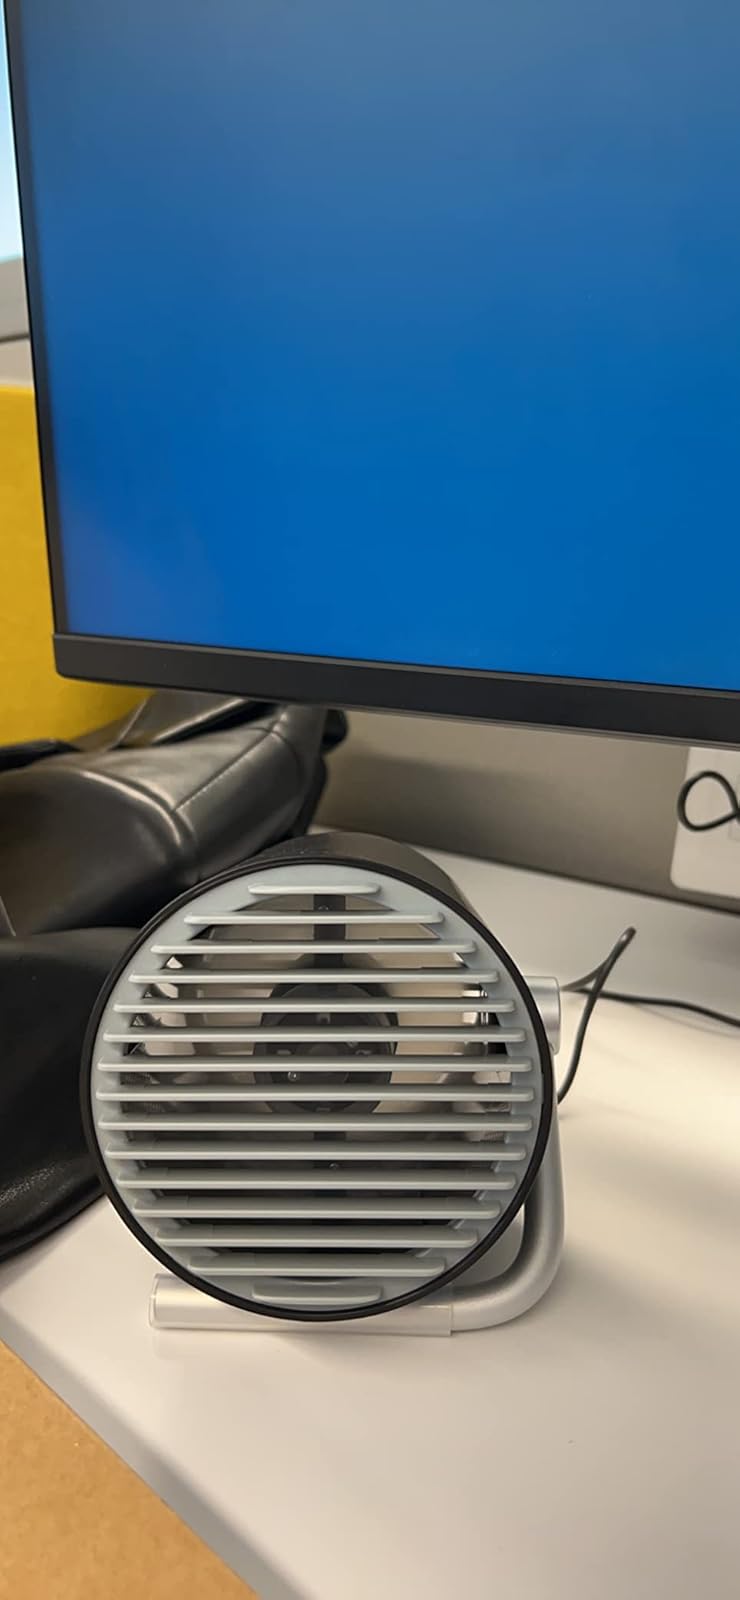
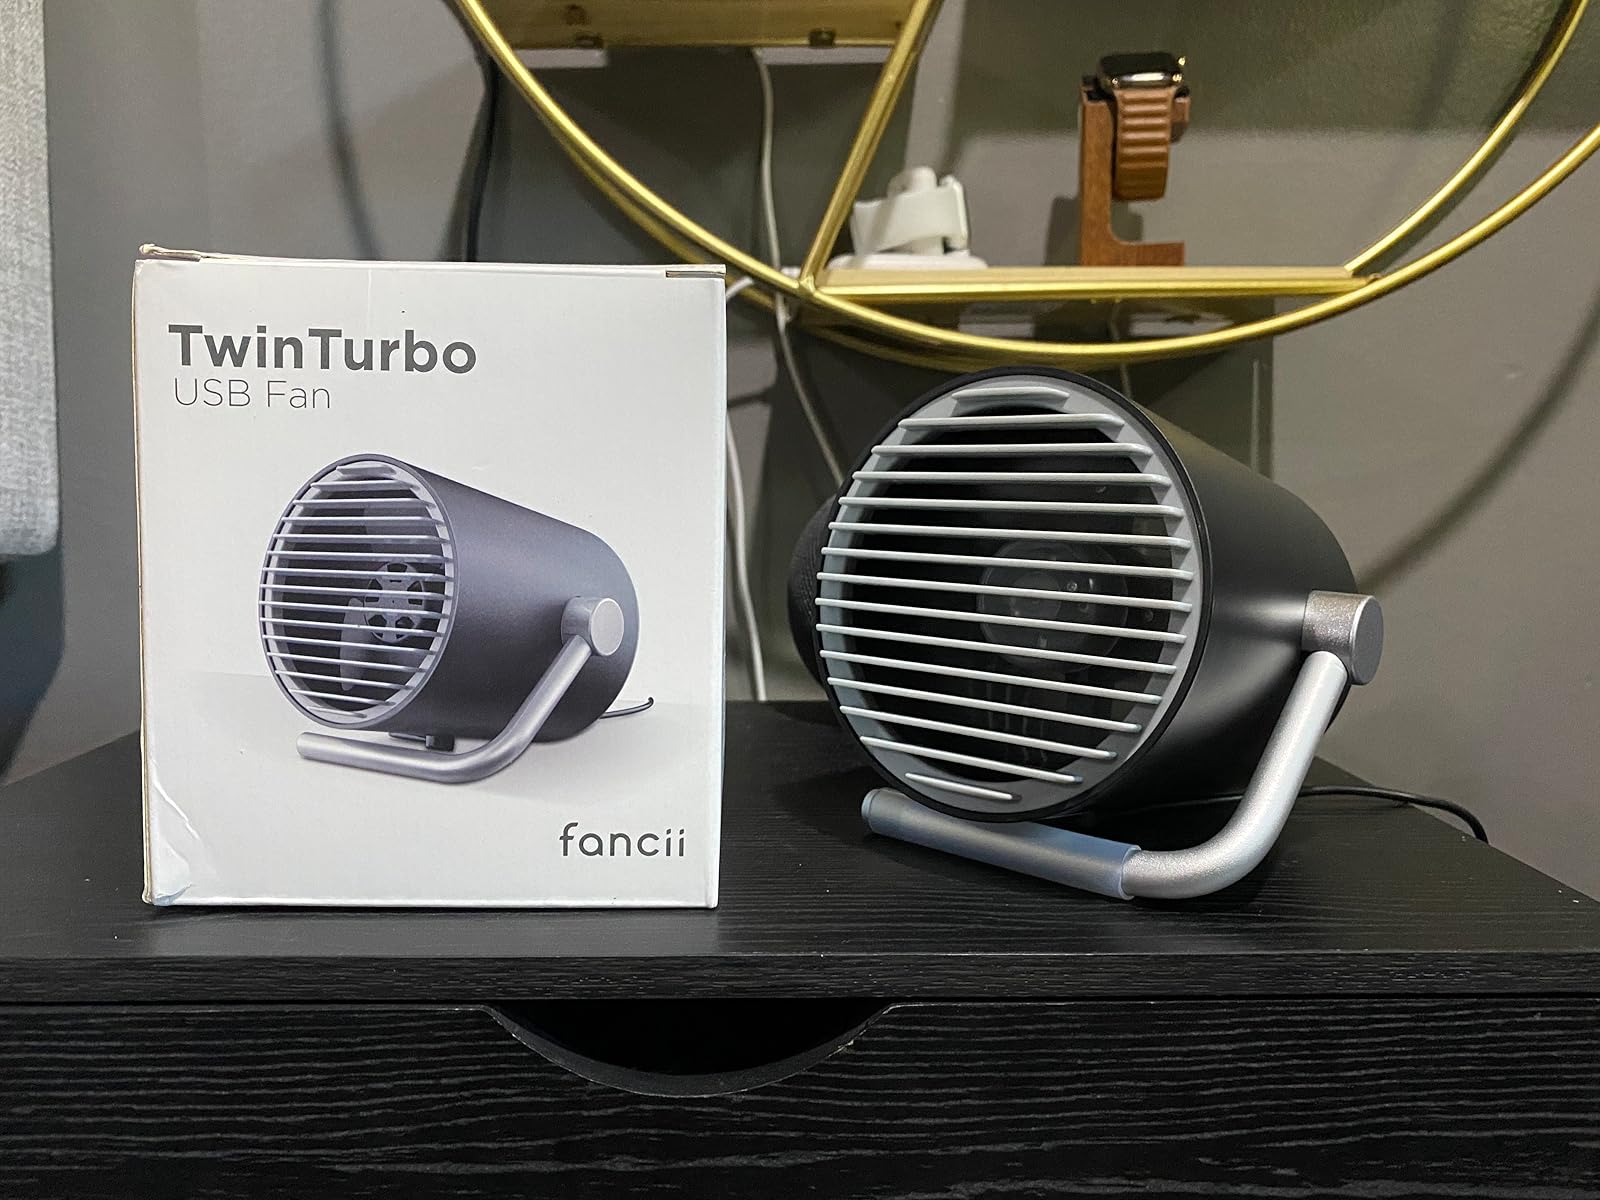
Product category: fan
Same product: yes